Touching Evil (American TV series)

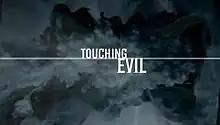

Touching Evil is an American crime drama television series, based on the British series of the same name created by Paul Abbott. It starred Jeffrey Donovan as Detective David Creegan and Vera Farmiga as Creegan's partner Detective Susan Branca. Brian Markinson, Kevin Durand and Zach Grenier co-starred. The premise of this adaptation was somewhat different from the UK series' storyline. Rather than acquiring the ability to sense criminals, Creegan's recovery from a gunshot wound to the head instead strips him of his impulse control and sense of shame.